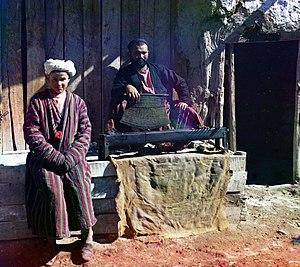
Collection des curiosités remarquables de l'Empire russe par Prokoudine-Gorski est une des premières collections au monde de photographies en couleurs. Elle constitue un patrimoine unique pour les peuples de l'ancien Empire russe et pour toute l'humanité. Son créateur est le célèbre inventeur russe Sergueï Prokoudine-Gorski. Mais il faut remarquer que l'exécution effective de nombreuses photos est due à ses collaborateurs.